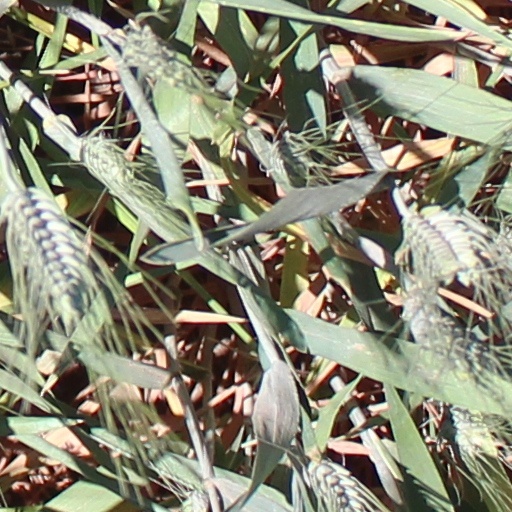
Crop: wheat